The Hobbit (film series)

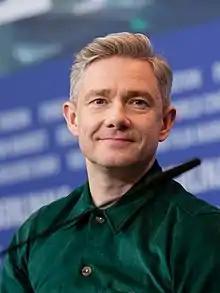
Martin Freeman was cast as the titular character.

Martin Freeman was cast in early October 2010 in the role of Bilbo Baggins. He had earlier turned the role down because of scheduling conflicts with the BBC television series "Sherlock". On his casting, Peter Jackson was quoted as saying, "Despite the various rumours and speculation surrounding this role, there has only ever been one Bilbo Baggins for us. There are a few times in your career when you come across an actor who you know was born to play a role, but that was the case as soon as I met Martin Freeman. He is intelligent, funny, surprising and brave—exactly like Bilbo and I feel incredibly proud to be able to announce that he is our Hobbit."